Assyrian homeland

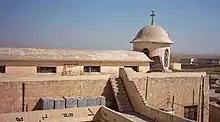
A Chaldean Catholic church in Tesqopa

In addition to the Assyrian population, an Aramaic speaking Jewish population existed in the region for thousands of years, living mainly in Barwari, Zakho and Alqosh. However, all of the Barwari Jews either left or were exiled to Israel shortly after its independence in 1947. The region was heavily affected by the Kurdish uprisings during the 1950s and 60s and was largely depopulated during the Al-Anfal campaign in the 1980s, although some of its population later returned and their homes were subsequently rebuilt. Assur, which is in the Saladin Governorate, was put on UNESCO's List of World Heritage in danger in 2003, at which time the site was threatened by a looming large-scale dam project that would have submerged the ancient archaeological site.